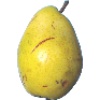
Label: Pear Monster 1